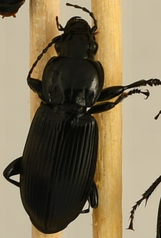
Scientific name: Pterostichus melanarius
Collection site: Steigerwaldt Land Services Site (STEI), plot STEI_002